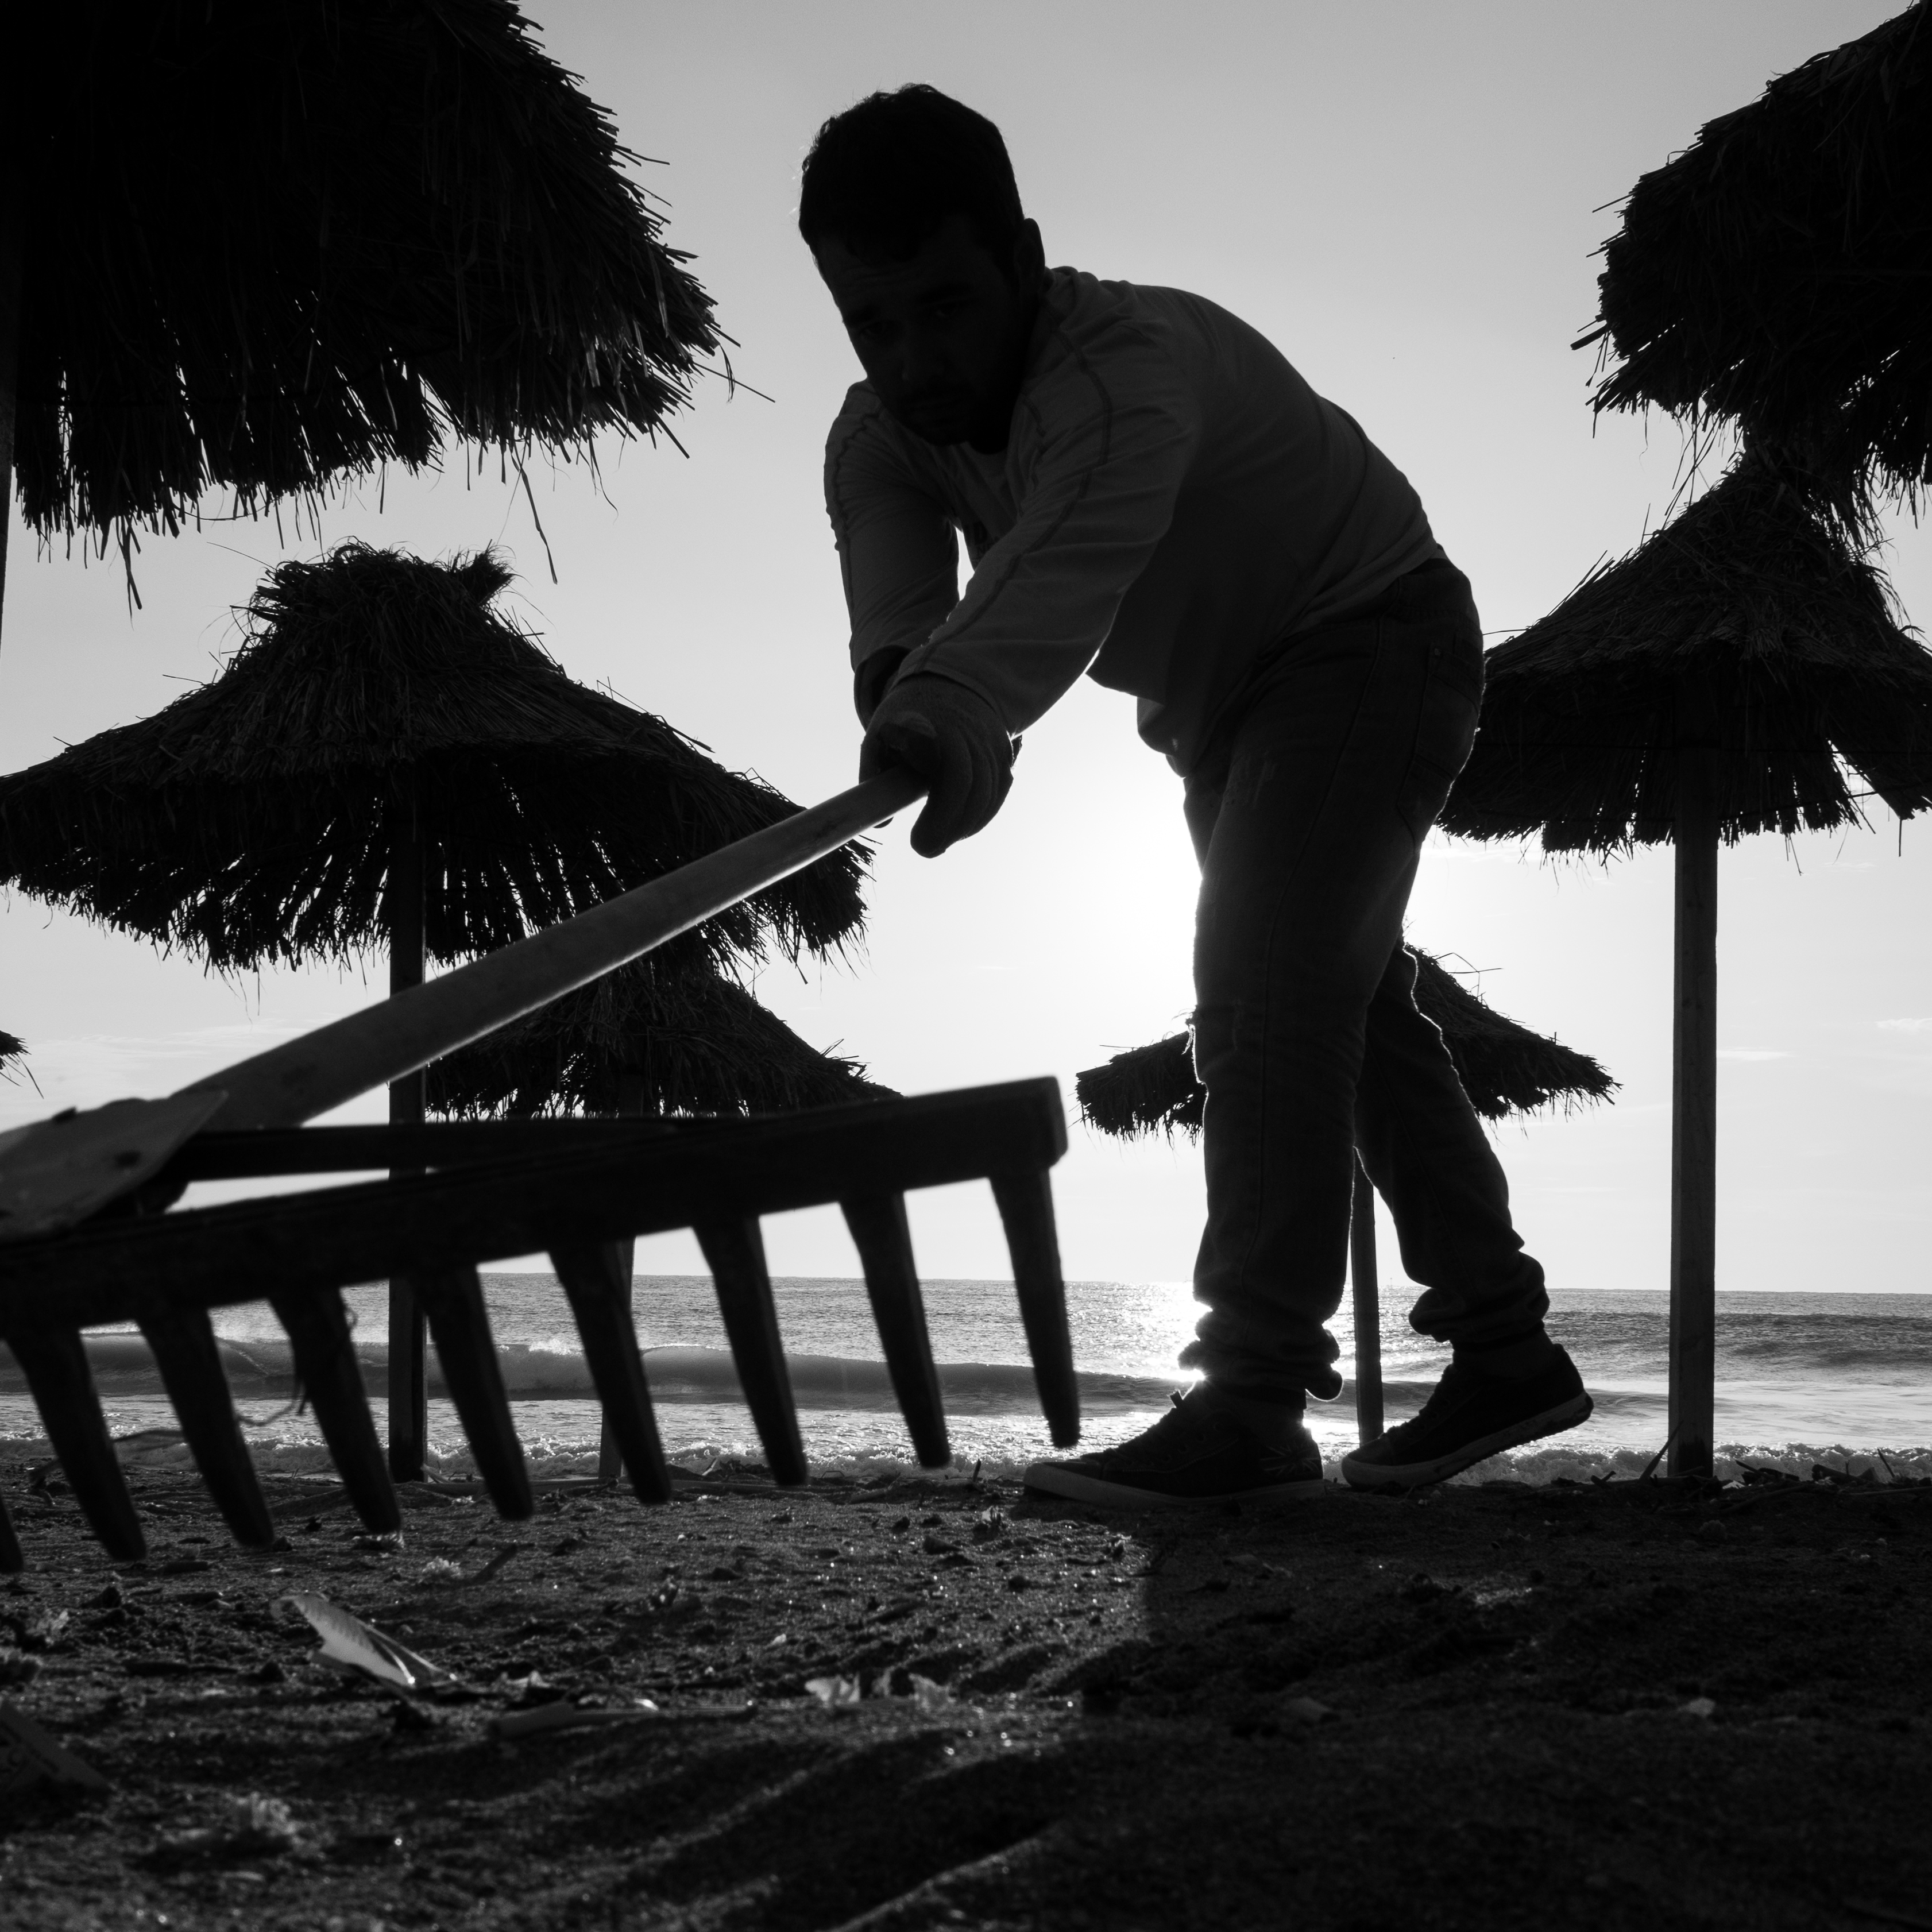
silhouette, black and white, white, photography, sitting, black, monochrome, photograph, image, emotion, monochrome photography, human positions